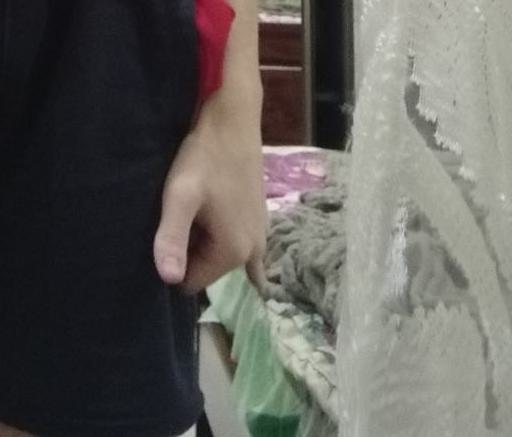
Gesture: no_gesture